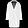
Label: Coat